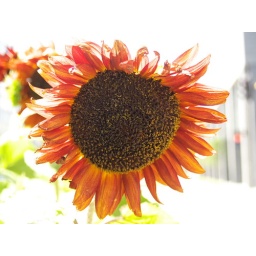
sunflower in orange